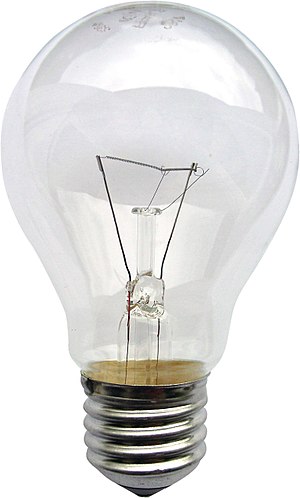
Lampe (elektrisk)
En klar glas 60W Neolux glødepære.
En elektrisk lampe er en udskiftelig lampekomponent som f.eks. en glødelampe, kompaktlysstofrør eller diodelampe, der er designet til at producere lys fra elektricitet.